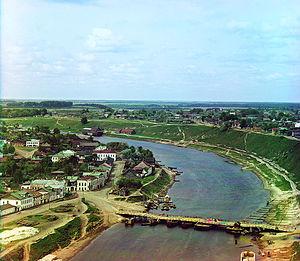
Une très ancienne photographie en couleur, prise par Sergei Mikhailovich Prokudin-Gorskii dans le cadre de son travail de documentation de l'empire Russe effectué de 1904 à 1916.La ville de Rzhev sur la Volga Esperanto: Frua kolora foto de Sergej Prokudin-Gorskij, kadre de lia laboro pri dokumentado de Rusia Imperio inter 1904 kaj 1916. La bildo montras urbon Rĵev sur la rivero Volgo.
Collection des curiosités remarquables de l'Empire russe par Prokoudine-Gorski est une des premières collections au monde de photographies en couleurs. Elle constitue un patrimoine unique pour les peuples de l'ancien Empire russe et pour toute l'humanité. Son créateur est le célèbre inventeur russe Sergueï Prokoudine-Gorski. Mais il faut remarquer que l'exécution effective de nombreuses photos est due à ses collaborateurs.